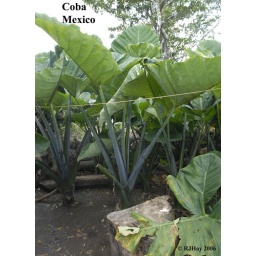
Giant Taro out the back door of one of the thatched houses in the Mayan village of Coba.